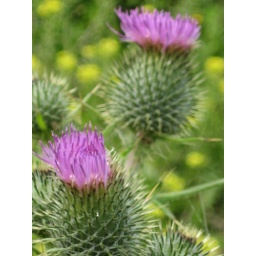
Thistles in yellow field